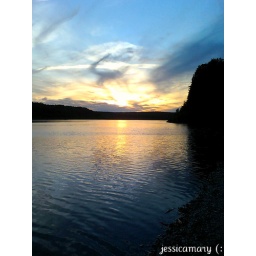
the ripples in the water were caused by the rocks my little brother was throwing.